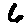
Label: 6